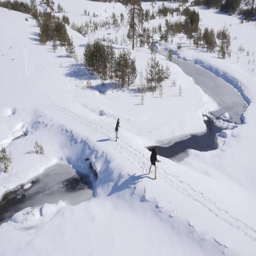
aerial view on young couple enjoy walking on the snow during calm sunny winter day